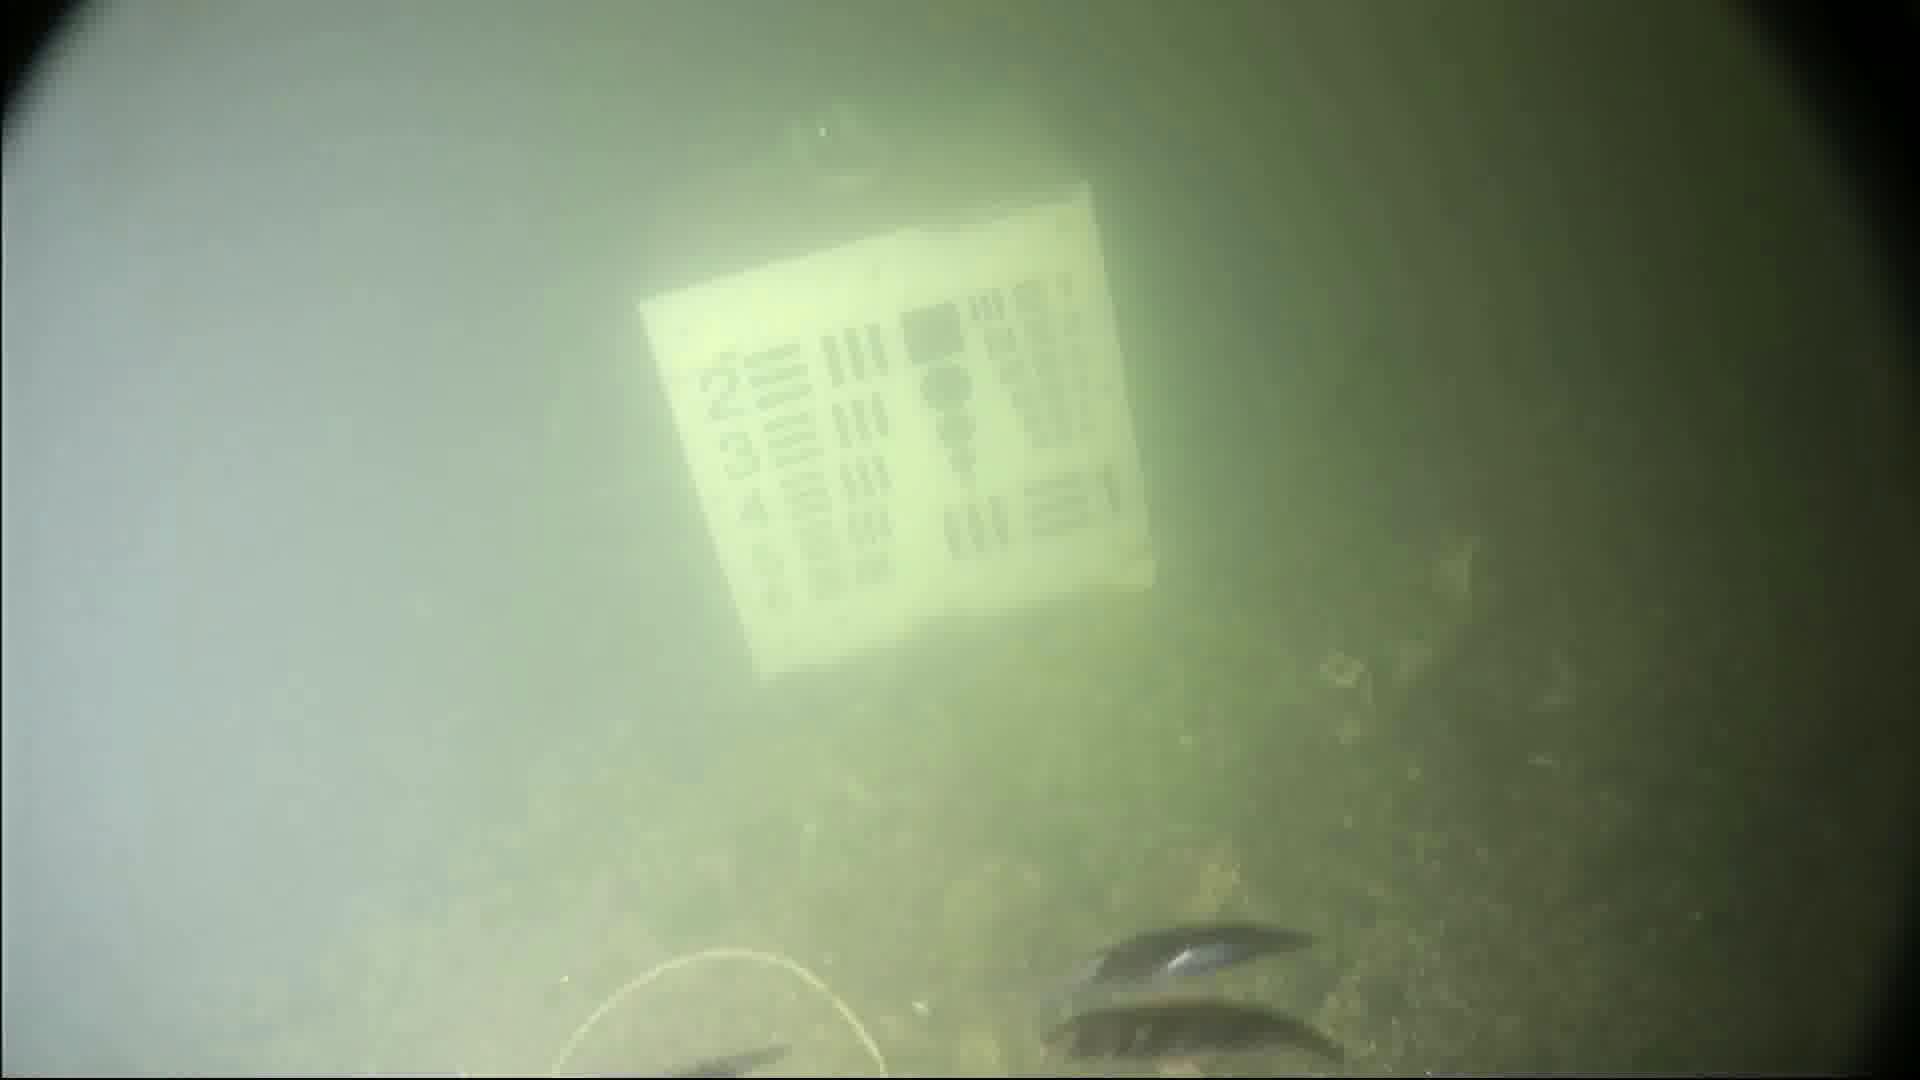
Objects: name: small_fish